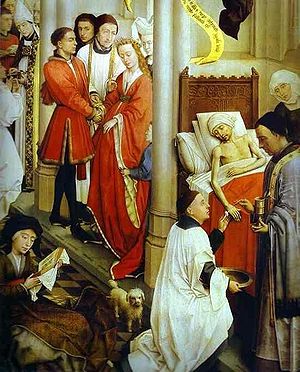
Puddel / Historie / Slægtskab / Puddel og barbet
En dværgpuddel eller bichon på altartavlen De sju sakramenten (cirka 1445–1450, detalj) af Rogier van der Weyden (cirka 1400–1464).[57]
Puddel er en hunderace fra Tyskland. Den fås i fire størrelser; Toypuddel, Dværgpuddel, Mellempuddel og Storpuddel, der alle tilhører hundegruppen selskabshunde. I en undersøgelse, 2012/2013 blev puddelen udnævnt til verdens tredje mest populære hunderace. I USA toppede pudlen listen over de mest populære hunderacer 1960-1982.